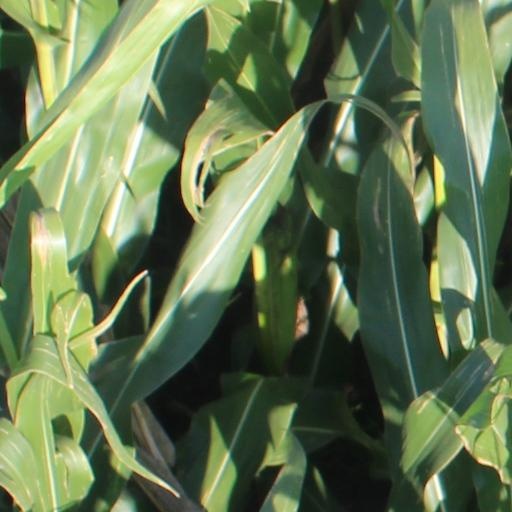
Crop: maize; corn